Houlgate

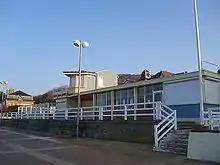
The new Etablissement des Bains.

In 1967 Houlgate's first horse riding club, the "Shetland Club", was created. Philippe Bellanger, officer of the and Jean Larigauderie opened the club to promote riding that once been part of the history of Houlgate and to lead riders on trips to the beach and to the surrounding countryside. In 1971 the club moved to the "Clos Guilllaume" where it remains.